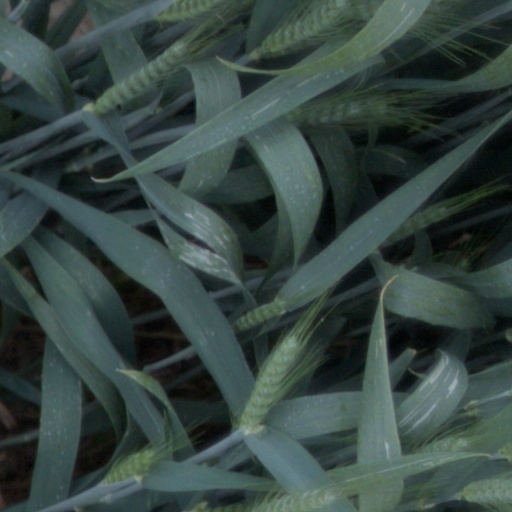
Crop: wheat